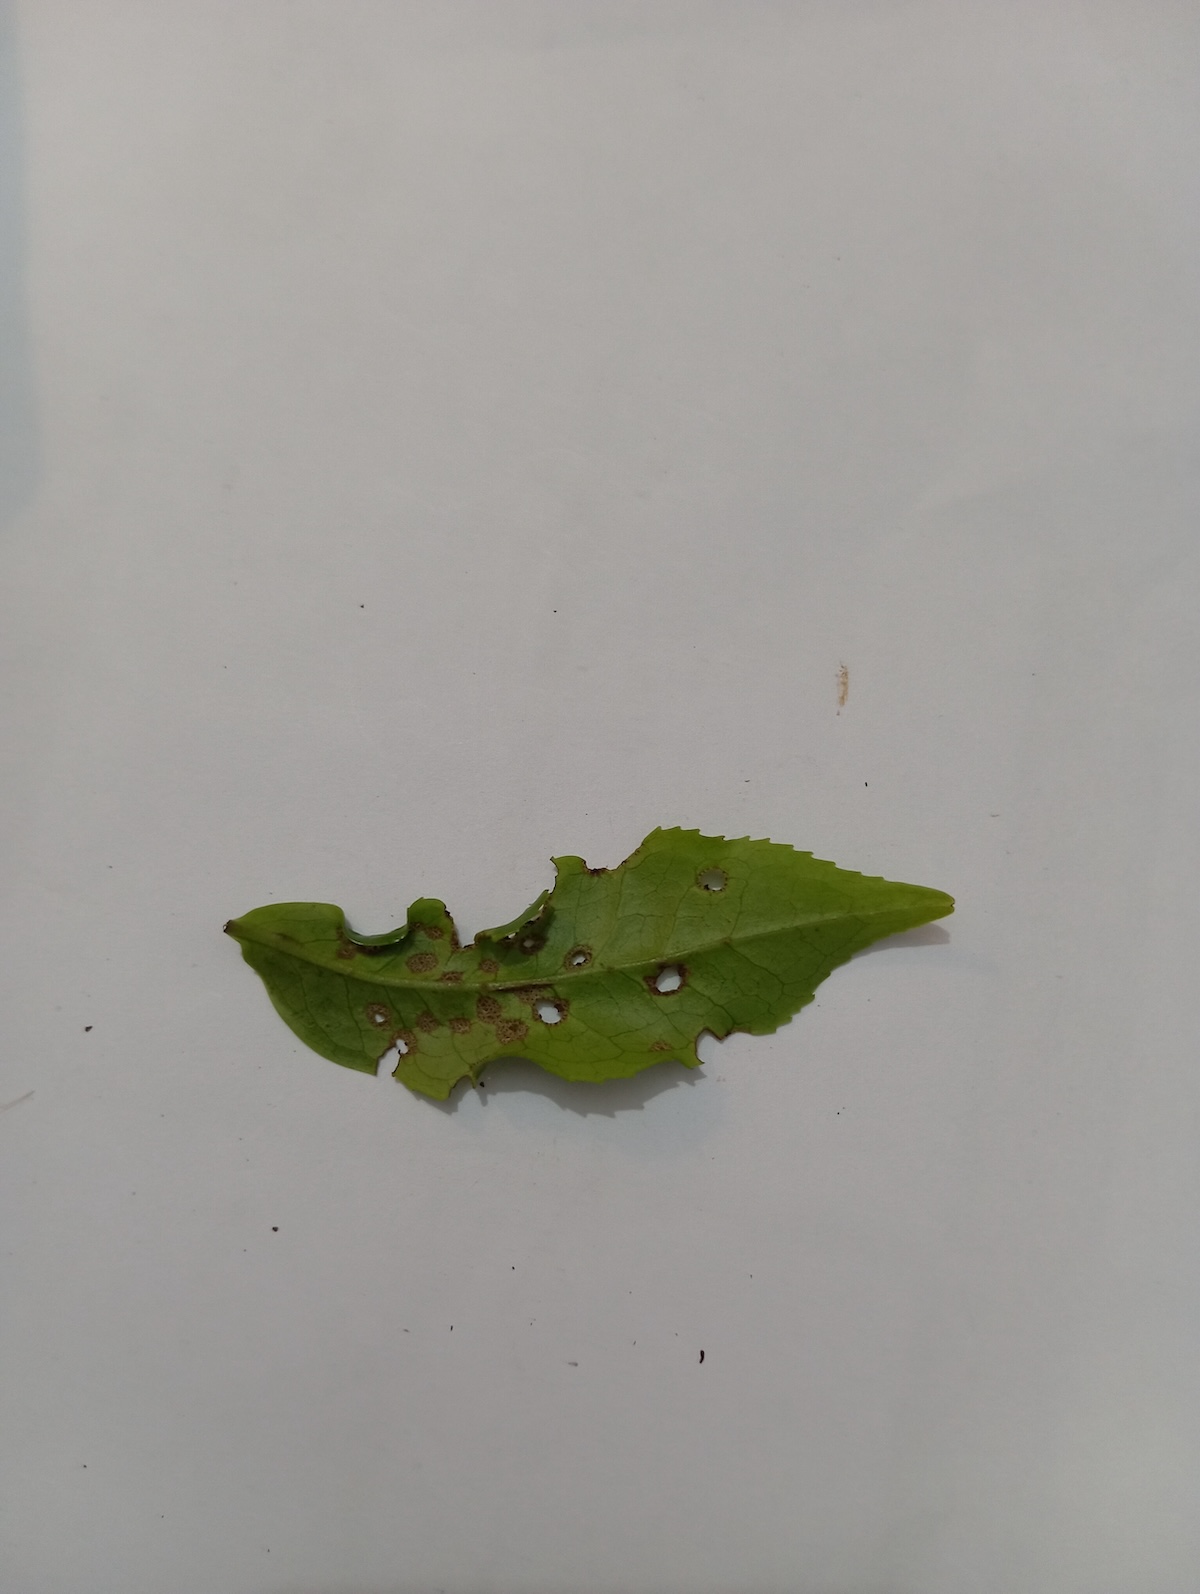
Label: Green mirid bug